Khreshchatyk

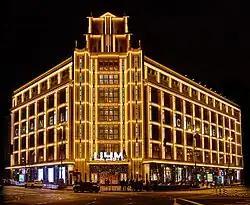
TSUM Kyiv

In 1944, the Soviet authorities planned to enlarge Khreschatyk when it was rebuilt. After the end of the war, 30 damaged buildings that could have been restored were demolished. The thoroughfare was rebuilt in the 1950s and 1960s. It was widened to become wide, and new buildings were erected in the Neoclassical Stalinist architectural style. Important buildings of the new ensemble include the headquarters of Kyiv City Council, the Central Post Office and Trade Unions Building. The picturesque quality of Khreshchatyk was enhanced by the street being replanted with chestnut trees.